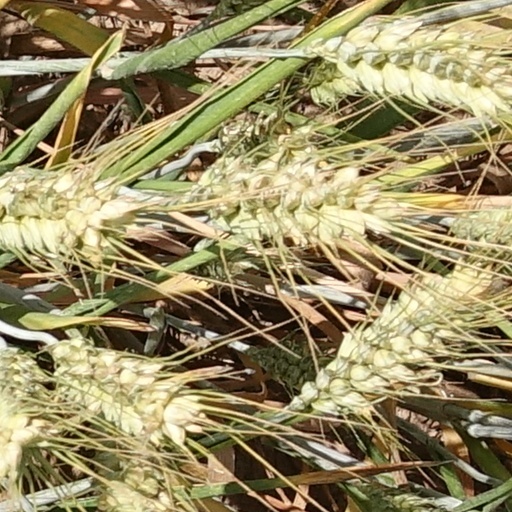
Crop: wheat